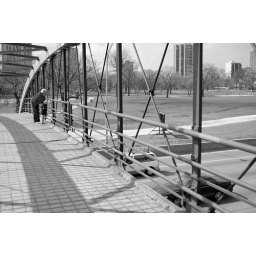
My wife and youngest son looking down on the cars on Lake Shore Drive in Chicago. That's Lincoln Park in the background.